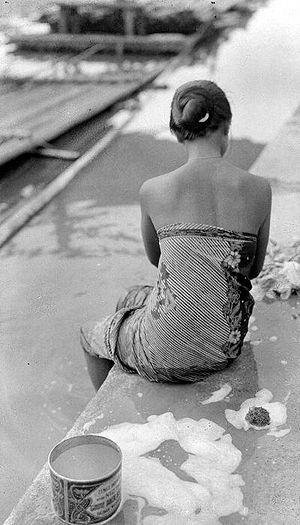
L'hygiène du corps représente l'ensemble des mesures destinées à préserver la propreté des téguments par le nettoyage avec de l'eau et des produits nettoyants.